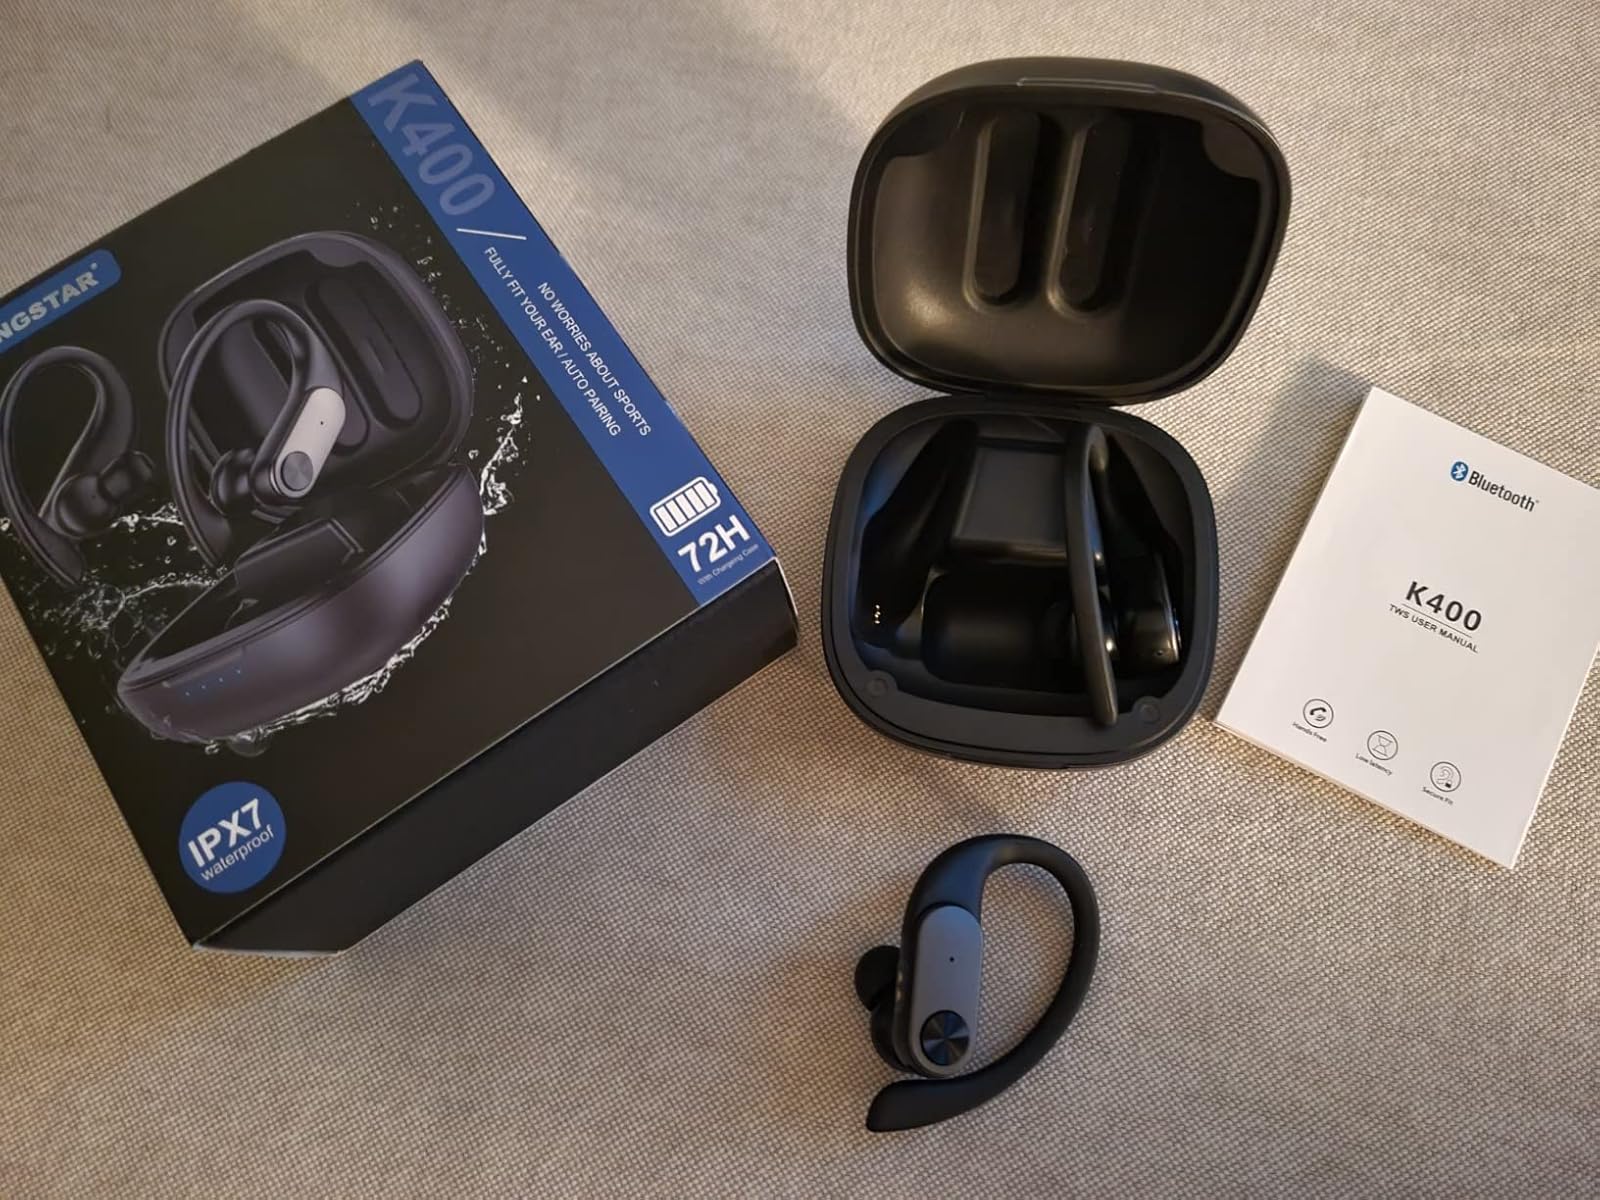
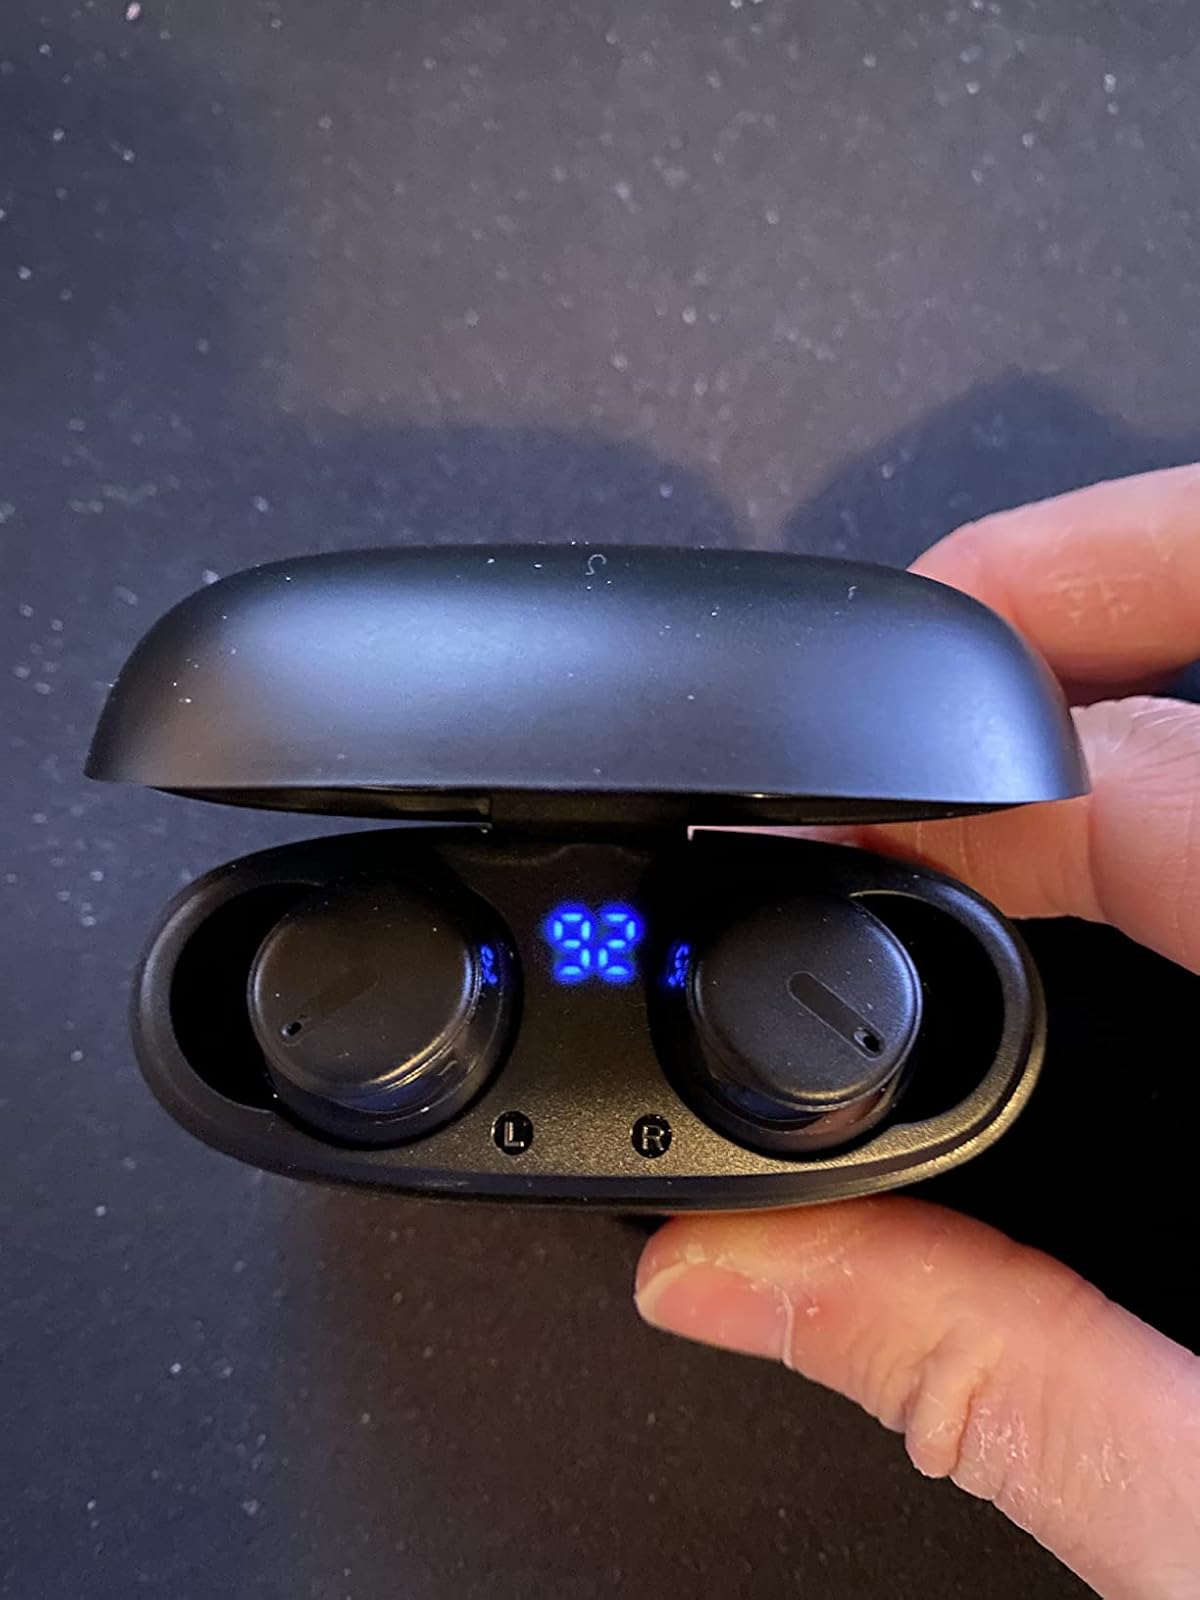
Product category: earbuds
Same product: no